Boxer Rebellion

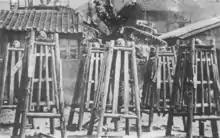
Execution of Boxers by standing strangulation

The Eight Nation Alliance occupied Zhili province while Russia occupied Manchuria, but the rest of China was not occupied due to the actions of several Han governors who formed the Mutual Protection of Southeast China that refused to obey the declaration of war and kept their armies and provinces out of the war. Zhang Zhidong told Everard Fraser, the Hankou-based British consul general, that he despised Manchus so that the Eight Nation Alliance would not occupy provinces under the Mutual Defense Pact.